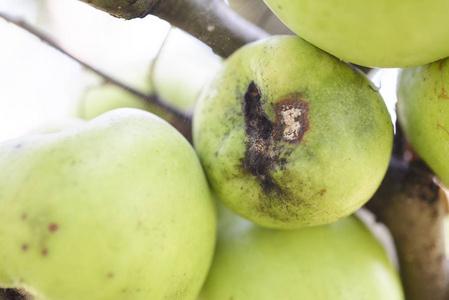
Plant: Apple
Disease: apple scab